History of West Virginia University

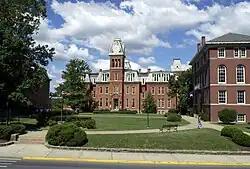
Woodburn Hall is one of the oldest buildings at West Virginia University and has long since been a symbol of the university.

The student population continued to grow in the late seventies, reaching 22,000. With no room for growth on the downtown campus, the football stadium was closed, and the new Mountaineer Field was opened near the Medical campus on September 6, 1980. After an $8 million donation to the university, Ruby Memorial Hospital opened on the Medical campus in 1988, providing the state's first level-one trauma center. Early the next year, the undefeated Mountaineer football team, led by Major Harris, made it to the national championship game before losing to Notre Dame in the Fiesta Bowl. In the 1990s, WVU developed several recreational activities for students, such as FallFest and WVU "Up All Night", a program that has gained national attention. In 2001, a $34 million, recreation facility opened on the Evansdale campus.